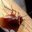
Label: cockroach